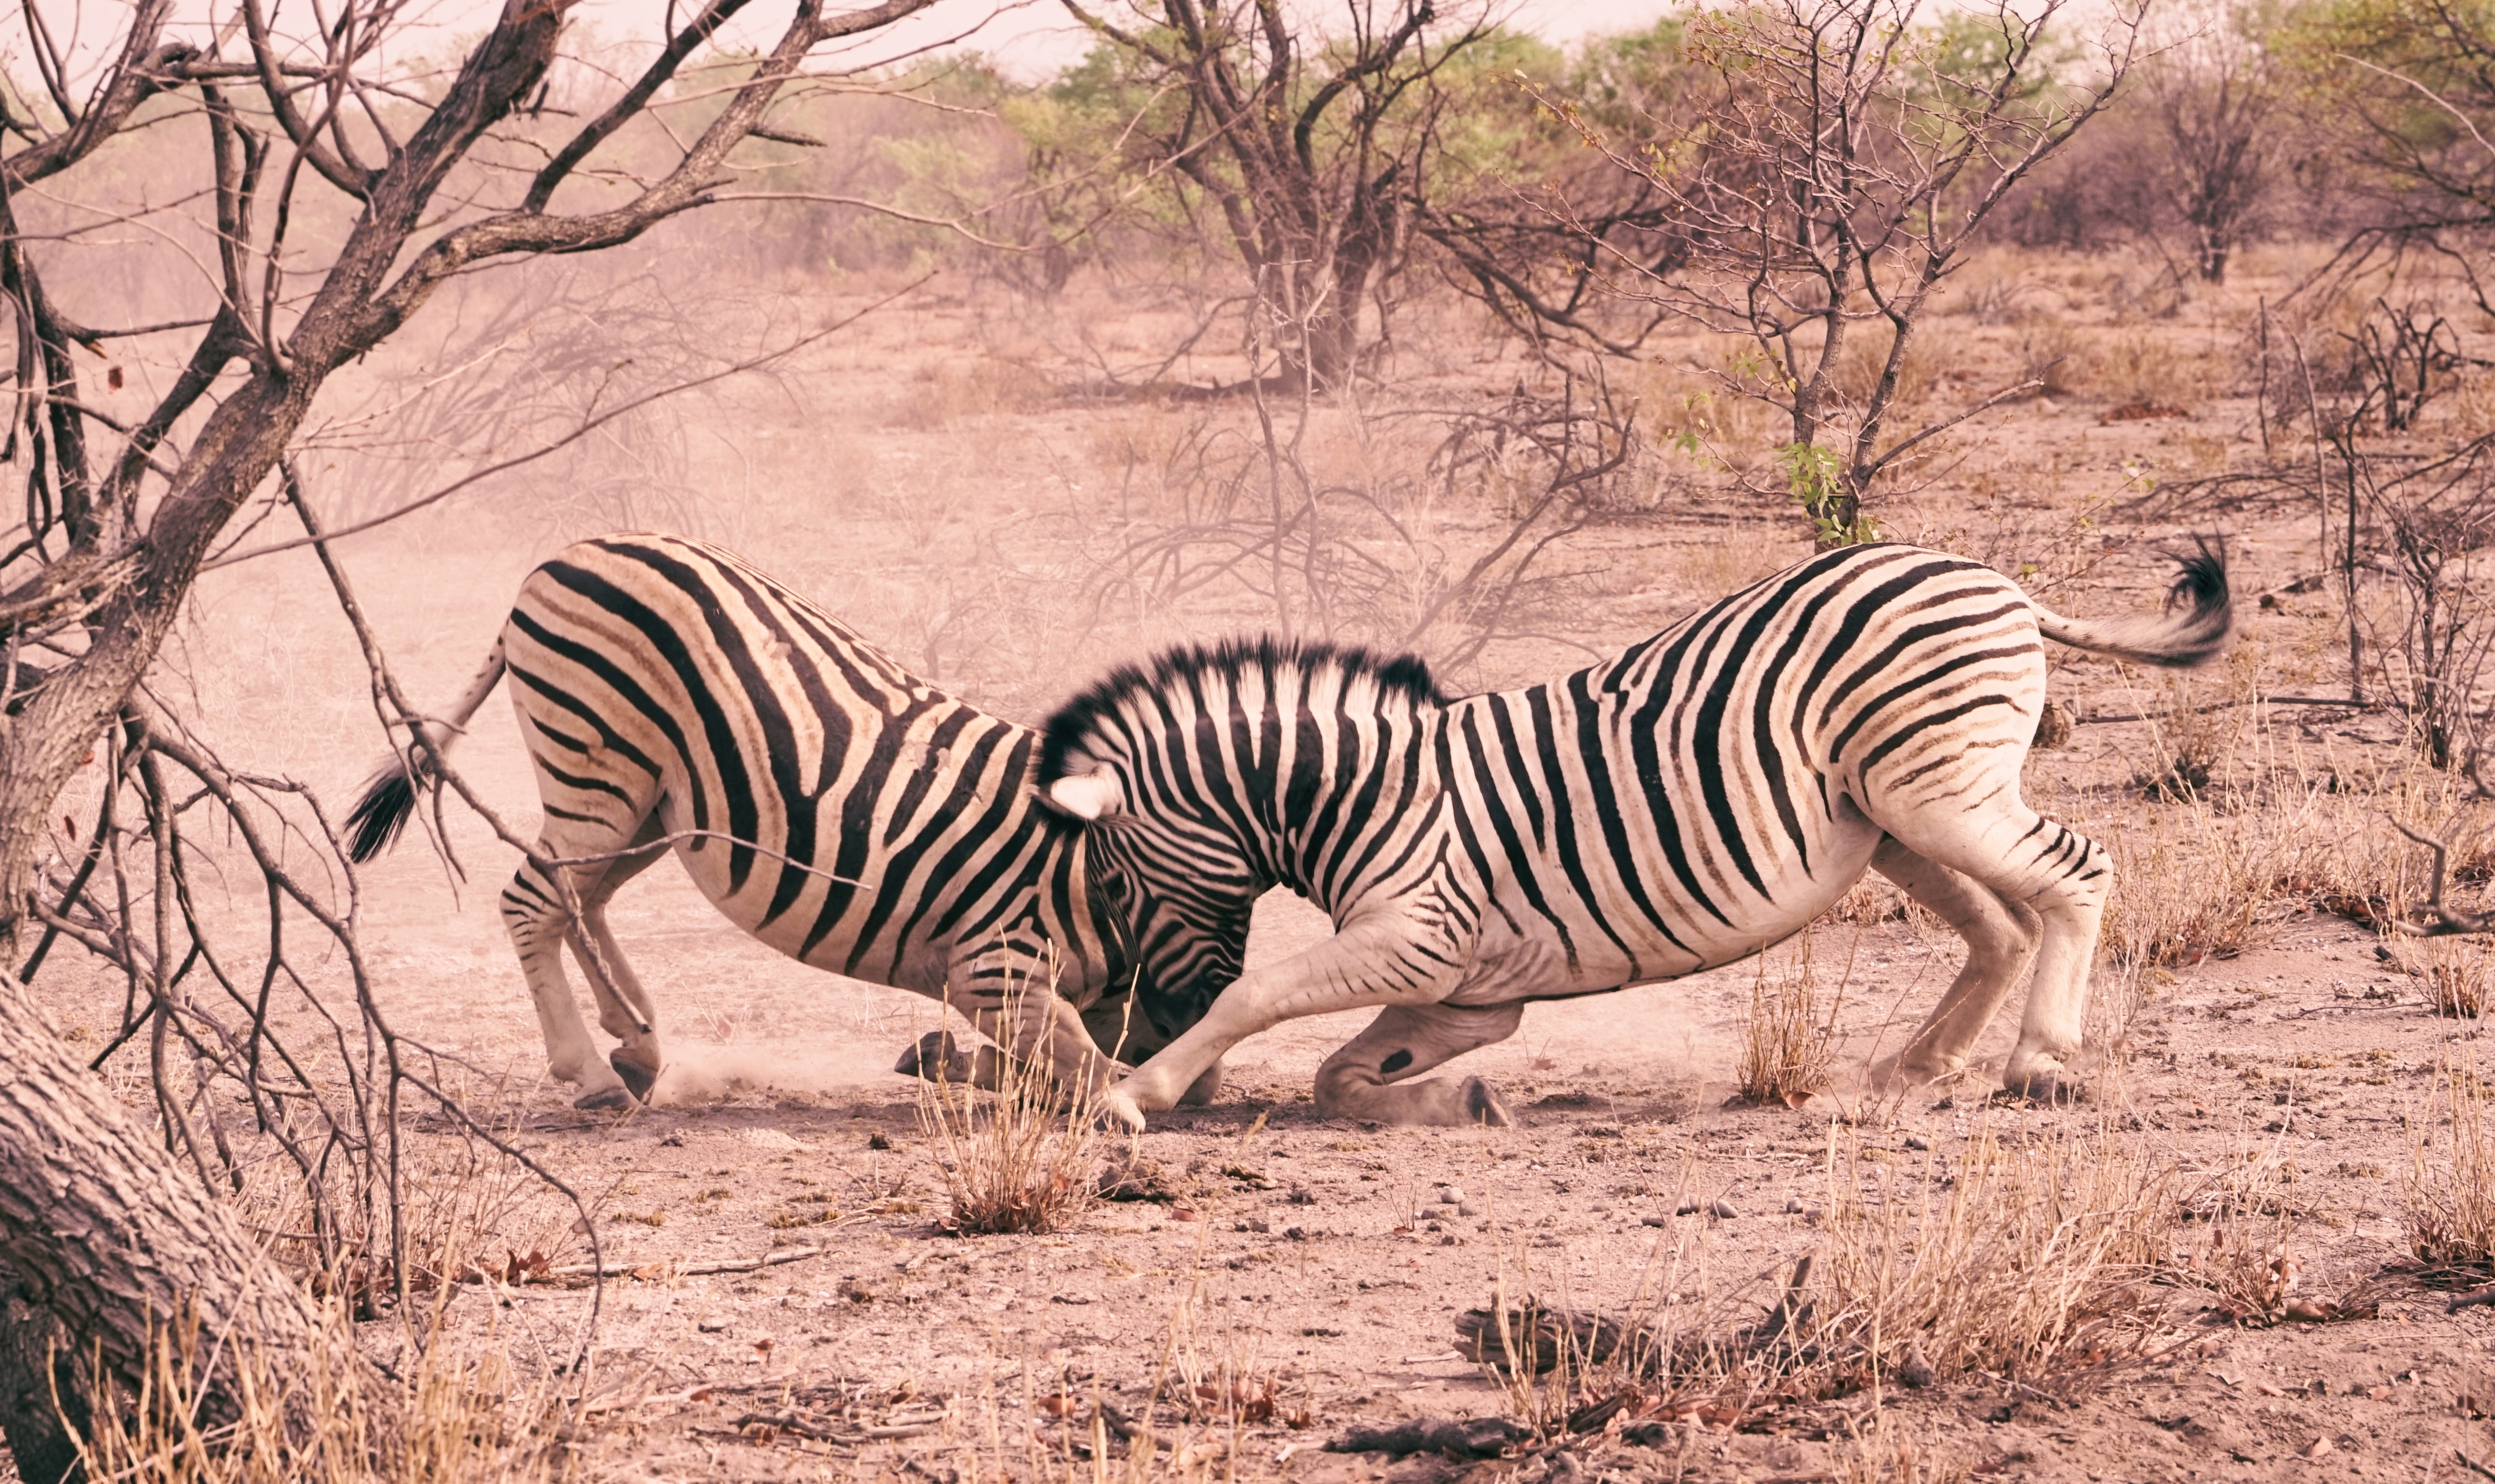
adventure, wildlife, mammal, fauna, savanna, zebra, safari, horse like mammal, mustang horse